Vlakhernskoye-Kuzminki

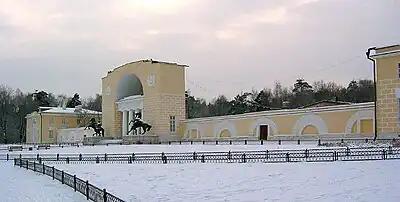
The riding house fronted by Pyotr Klodt's statues of horse tamers.

Vlakhernskoye-Kuzminki is an estate formerly belonging to the Stroganov and Golitsyn families of the Russian nobility. Today, it is incorporated into Kuzminki-Lyublino historical park located in Moscow's Kuzminki District. The estate was named after the Icon of Theotokos Vlakhernskaya, a replica of which was kept in the estate church.